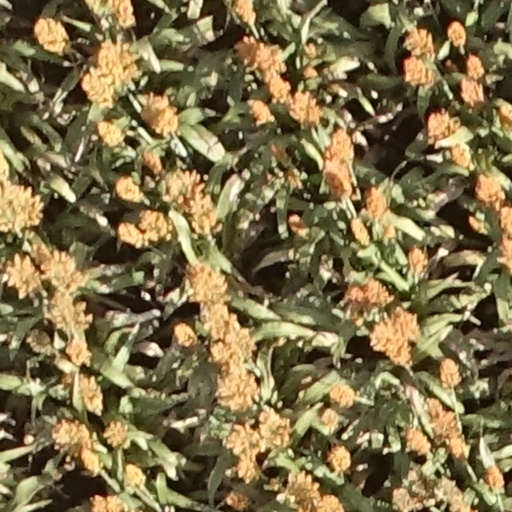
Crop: sorghum